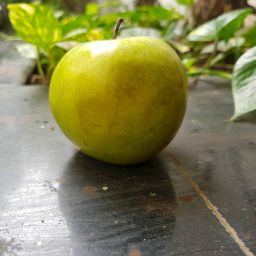
Fruit: Apple
Quality: Good